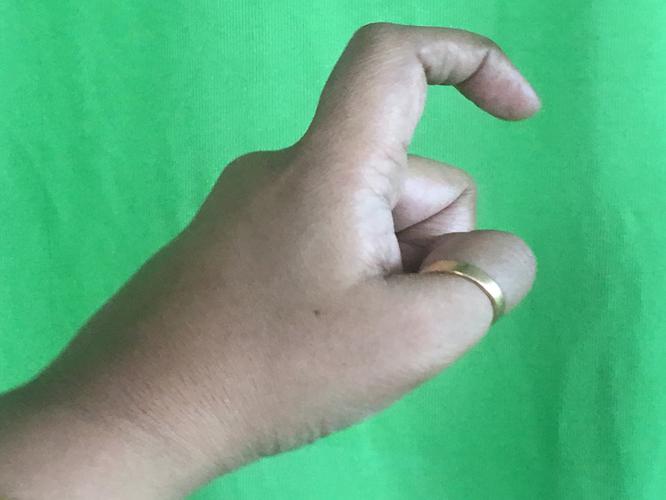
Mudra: Tamarachudam
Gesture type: single_hand